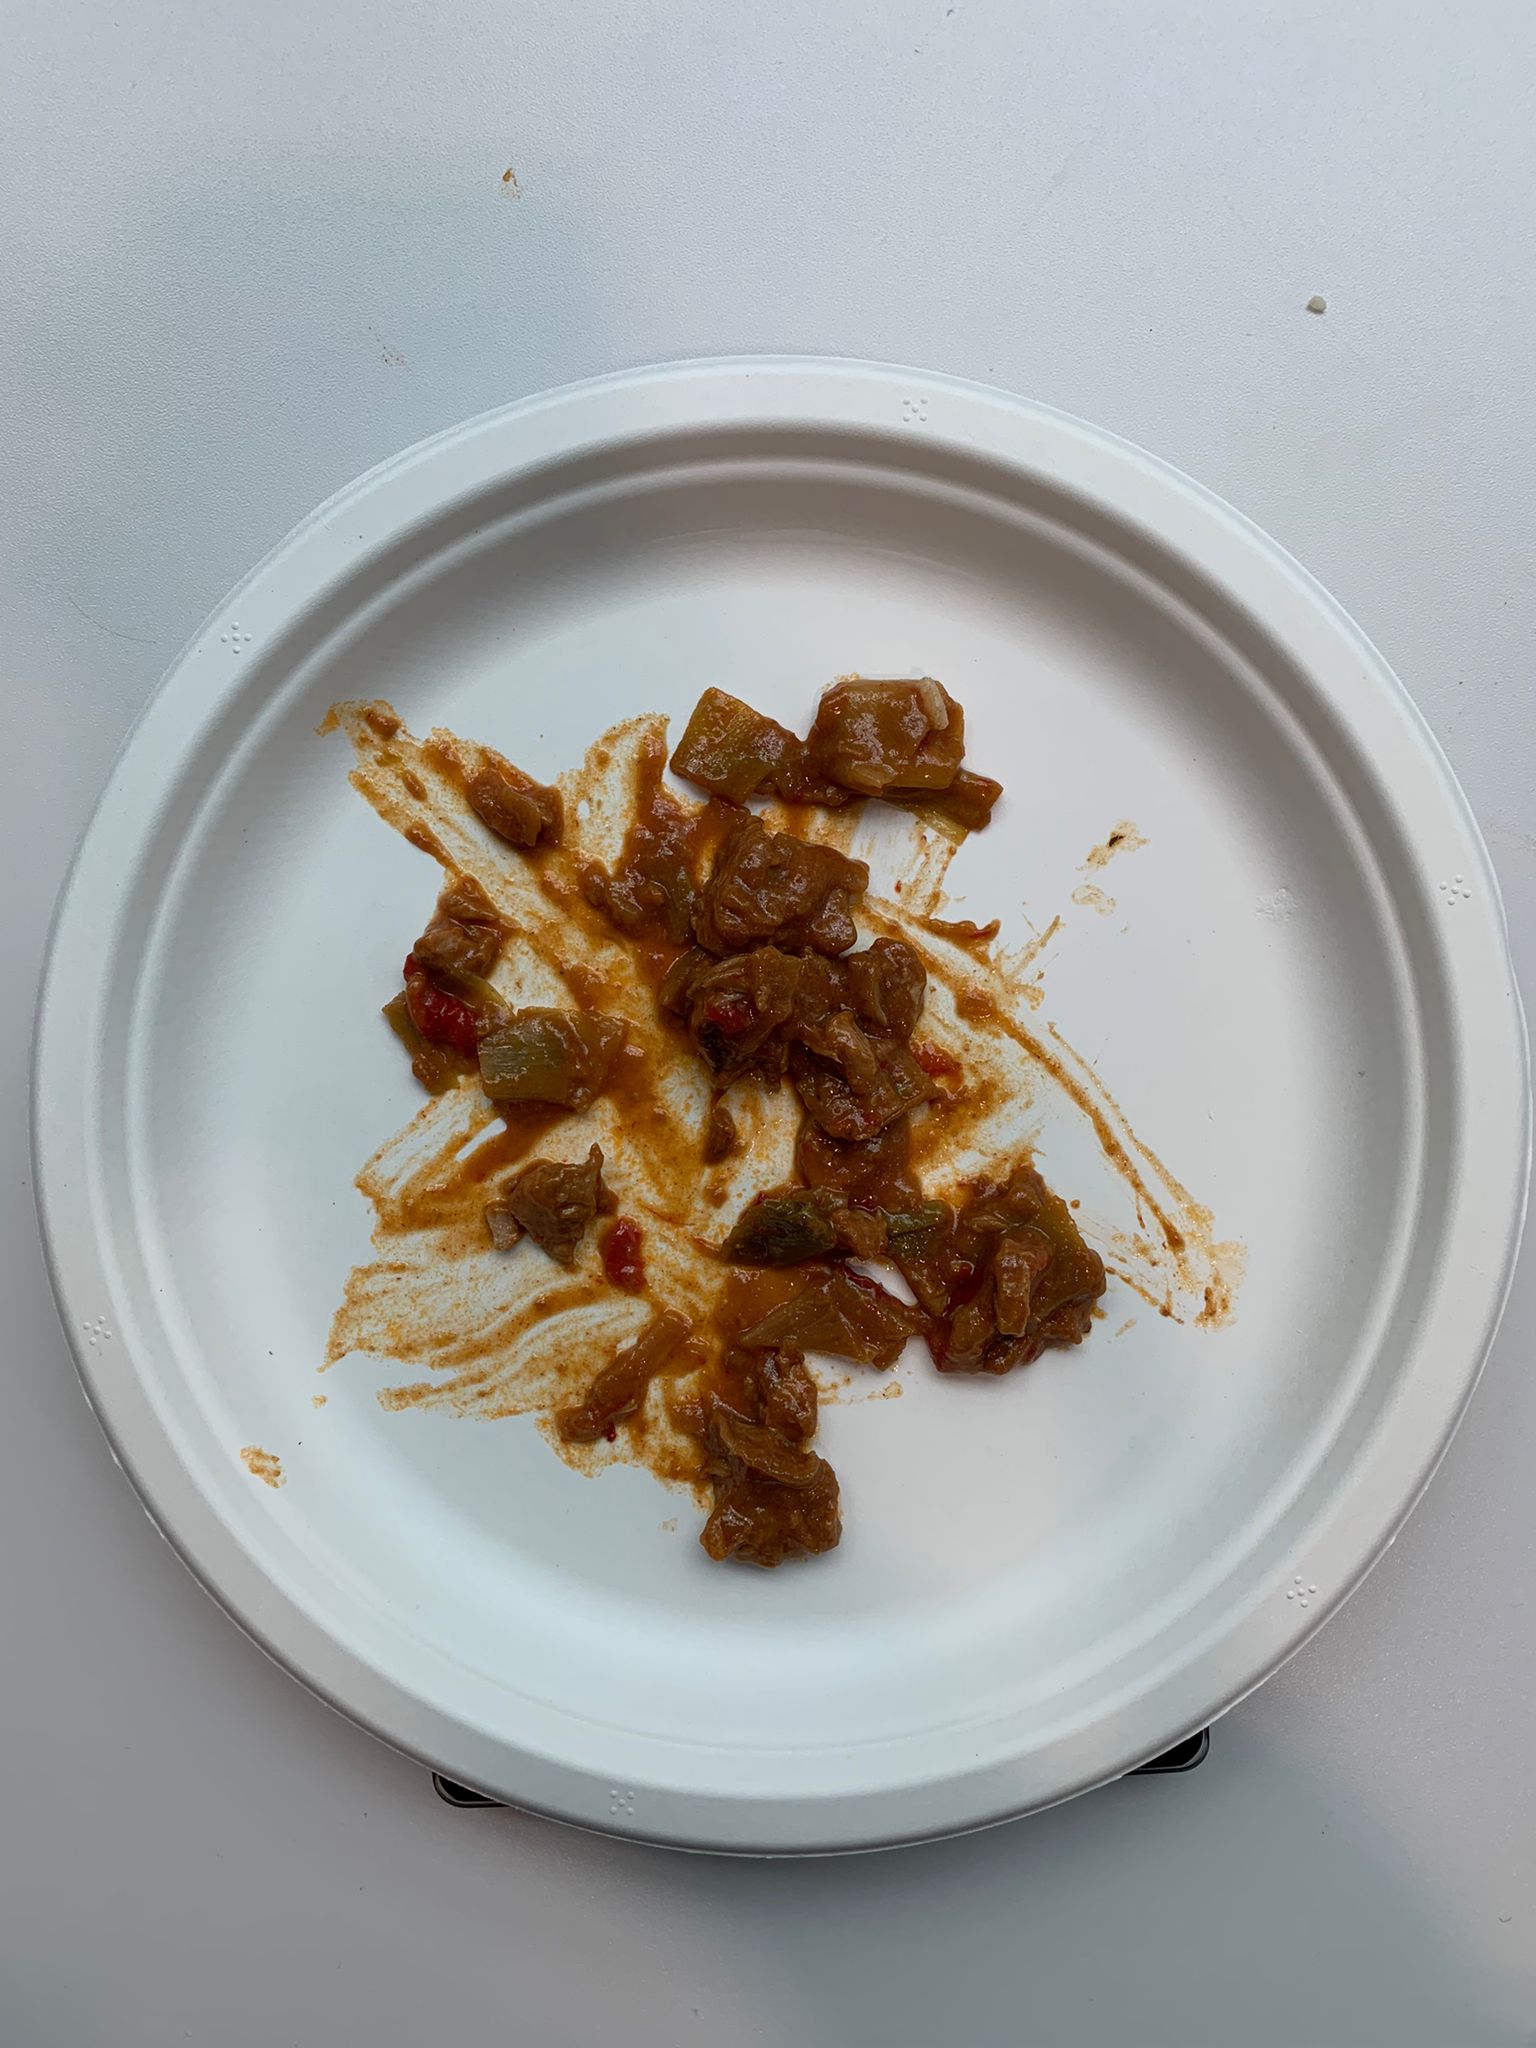
Ingredients: goulash